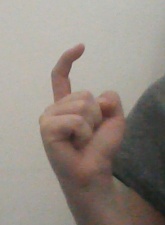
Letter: ra